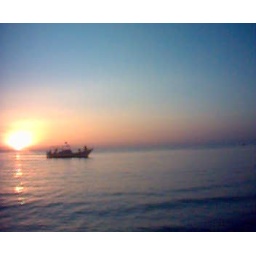
boat at sunset in &amp;quot;Sidi Raies&amp;quot; beach in Tunisia